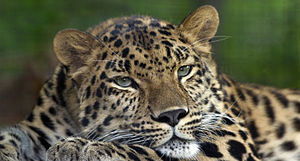
Amurleopard
En amurleopard i Pittsburgh Zoo
Amurleoparden er en race af leoparden. Den lever i regionen Primorskij i det sydøstlige Rusland, hvilket er et område, hvor størstedelen er dækket af skov. Når den fugtige og varme monsun om sommeren blæser fra Stillehavet, kan temperaturen nå op på 40 grader. Om vinteren strømmer derimod iskold luft ned fra Sibirien og temperaturen kan falde til -30 grader. Under disse ekstreme forhold lever de sidste vilde amurleoparder, der omkring 2007 talte 14-20 voksne og 5-6 unger. Kattene har fået navn efter floden Amur.